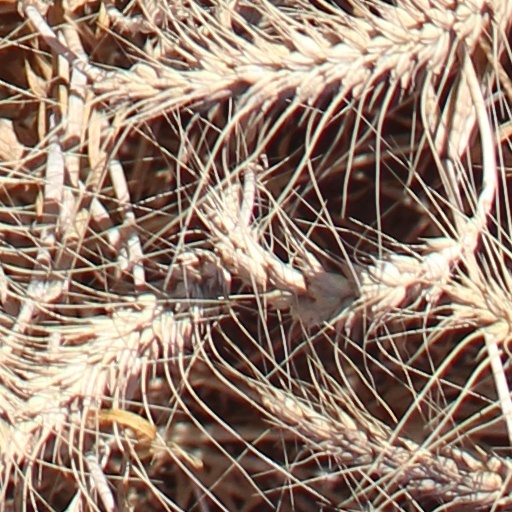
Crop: wheat